Ptolemy II Philadelphus

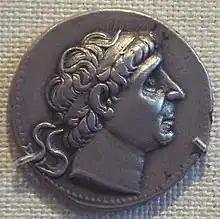
Coin of Antiochus II

Throughout the early period of Ptolemy II's reign, Egypt was the preeminent naval power in the eastern Mediterranean. The Ptolemaic sphere of power extended over the Cyclades to Samothrace in the northern Aegean. Ptolemaic naval forces even entered the Black Sea, waging a campaign in support of the free city of Byzantion. Ptolemy was able to pursue this interventionist policy without any challenge because a long-running civil war in Macedon had left a power vacuum in the northern Aegean. This vacuum was threatened after Antigonus II firmly established himself as king of Macedon in 272 BC. As Antigonus expanded his power through mainland Greece, Ptolemy II and Arsinoe II positioned themselves as defenders of 'Greek freedom' from Macedonian aggression. Ptolemy forged alliances with the two most powerful Greek cities, Athens and Sparta.